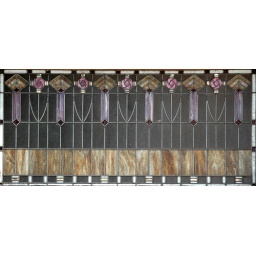
Art deco stained glass window from the Berghoff Restaurant on West Adams Street in Chicago, Illinois.